Green Lantern: Mosaic

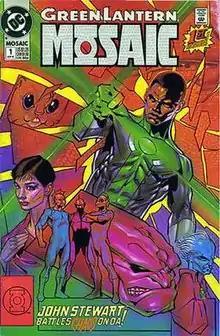
"Green Lantern: Mosaic" #1, art by Brian Stelfreeze.

Green Lantern: Mosaic was an American comic book series published by DC Comics starring the fictional character superhero (John Stewart), a member of the intergalactic police force, the Green Lantern Corps. The series had its origin in a story arc of the same name in "Green Lantern" (vol. 3) #14–17, and was set up in earlier issues since that series' launch in 1990.